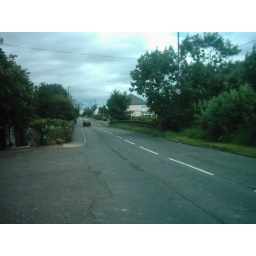
The original Micklover Railway bridge with Station Road running over it. Photo Taken: 04/08/07